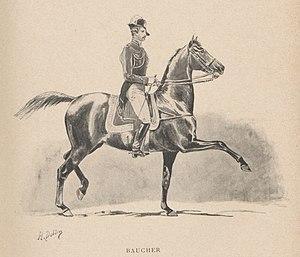
Illustration de François Baucher par Doldier, issu de l'ouvrage Propos d'un écuyer de F. Musany
Un traité d'équitation est un manuel d'instructions ou un livre standard portant sur l'étude de tous les aspects, ou un aspect particulier, de l'équitation ou de l'art équestre. Certains de ces traités ont été écrits par un « historien du cheval » historien spécialisé dans l'histoire du cheval, mais beaucoup l'ont été par des écuyers, dont un certain nombre par des militaires. Depuis sa domestication durant l'antiquité, le cheval est devenu indissociable de l'homme, celui-ci en ayant fait un compagnon de survie, de travail, de conquêtes, puis de jeux et de loisirs. L'homme a inventé de multiples manières d'utiliser la force du cheval, et en a organisé l'élevage à son profit. C'est aussi l'homme qui, depuis toujours, décrit la conformation, les aptitudes, et explique les comportements du cheval.
François Baucher, né le 16 juin 1796 à Versailles et mort le 14 mars 1873 à Paris, est un écuyer, maître de dressage français. Il a exposé et propagé l'équitation raisonnée qui est, au cours du XIXᵉ siècle, opposée à l'équitation instinctive du vicomte d'Aure.
Henri Dodelier, alias Doldier, né le 9 octobre 1862 à Vesoul en Haute-Saône et mort vers 1945, est un militaire, illustrateur et peintre français, élève du peintre Édouard Detaille.